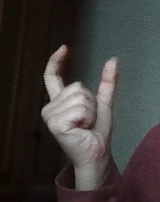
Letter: nun